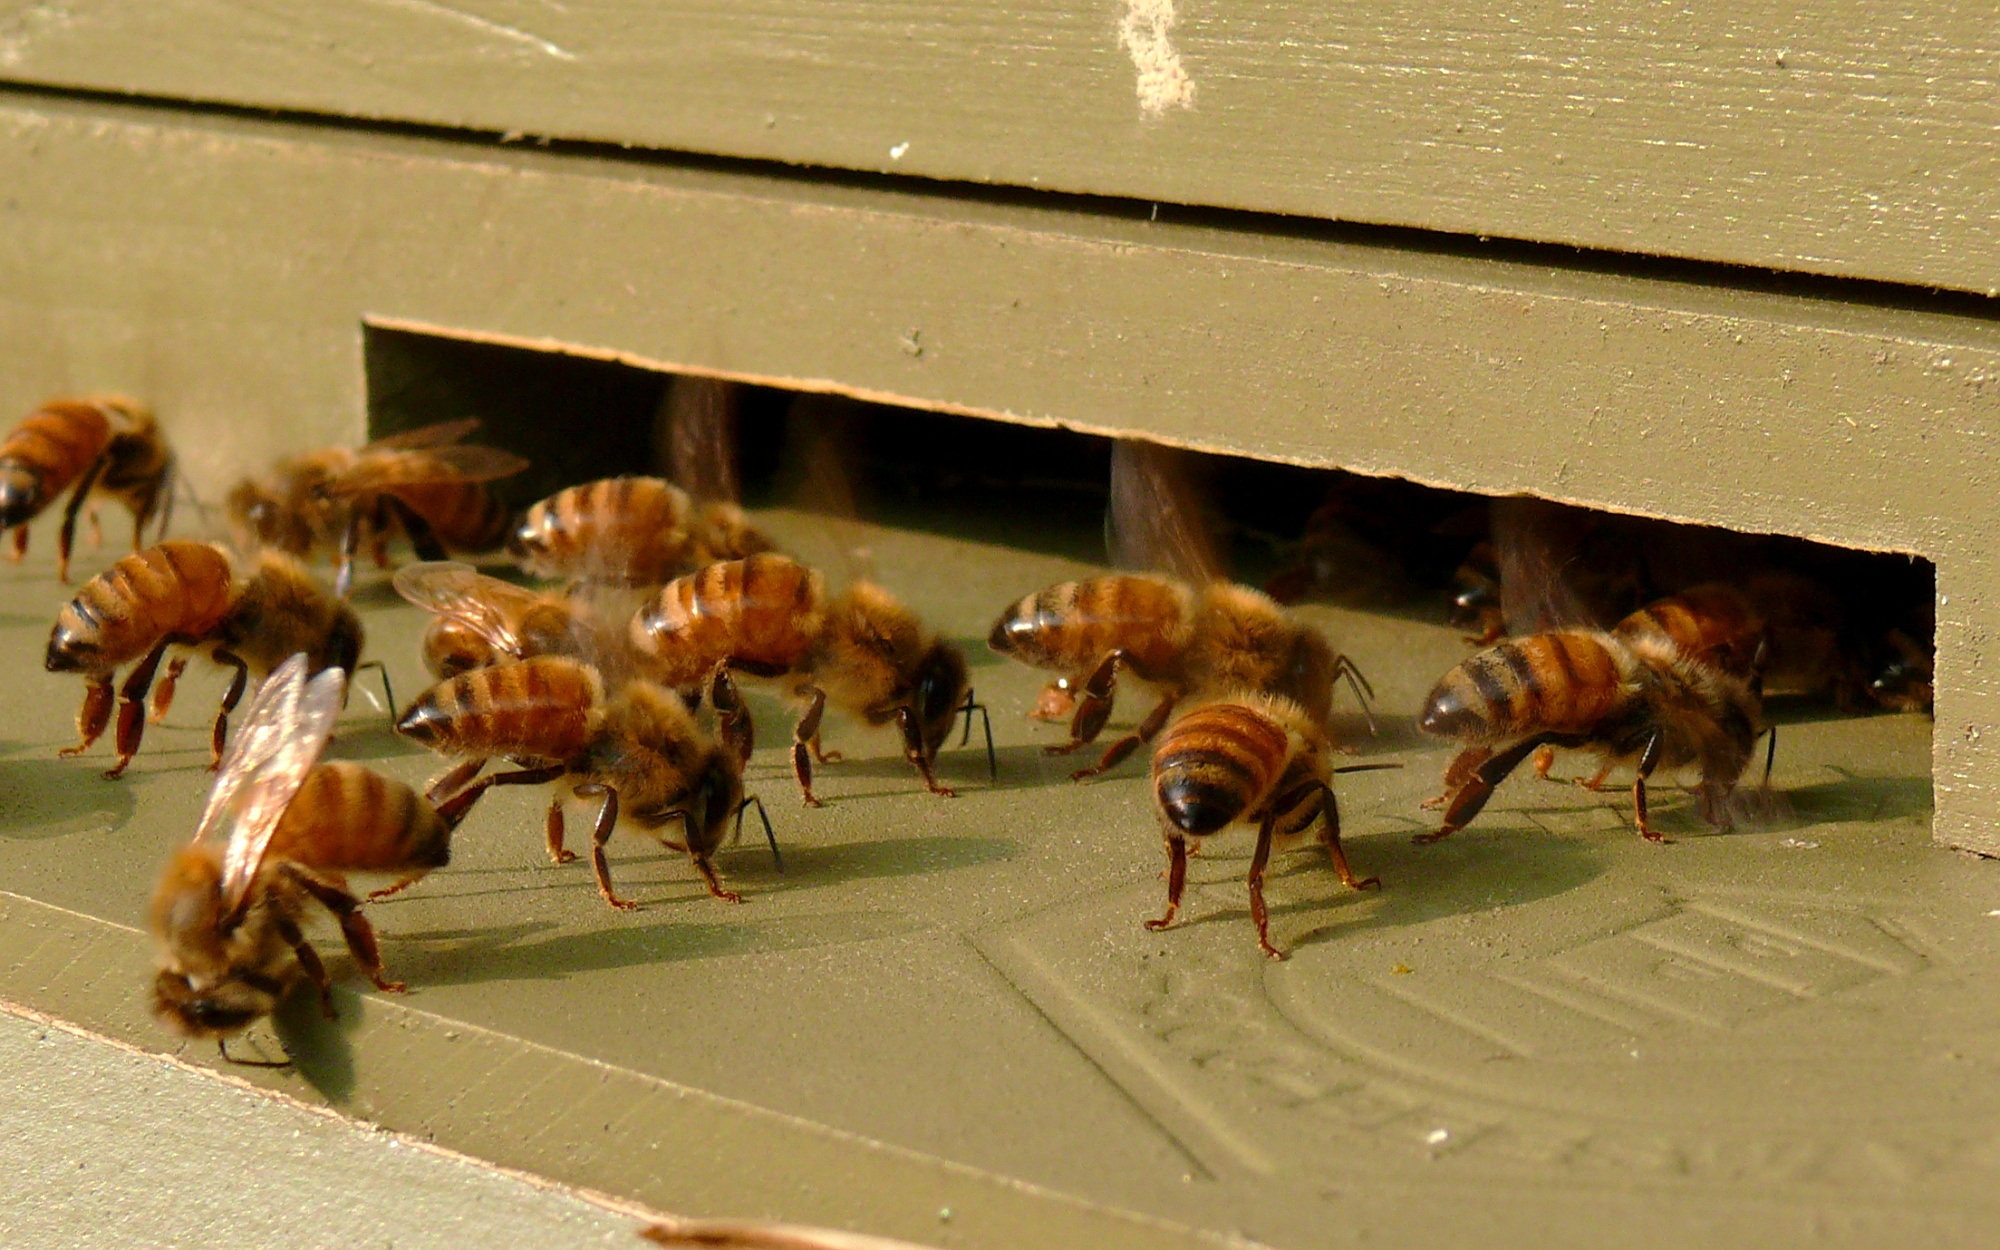
busy, entrance, insect, box, fauna, invertebrate, hive, bee, insects, pest, colony, workers, beehive, enter, arthropod, honey bee, honeybees, membrane winged insect